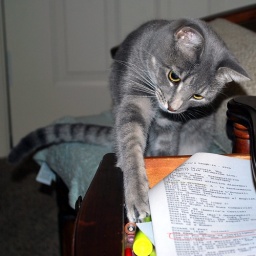
She is playing in a drawer of a table beside the recliner. Taken by Ron.